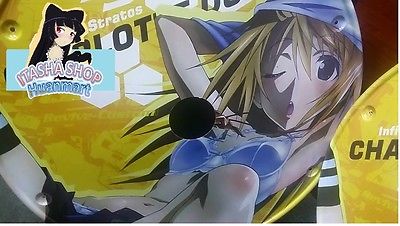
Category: bicycle